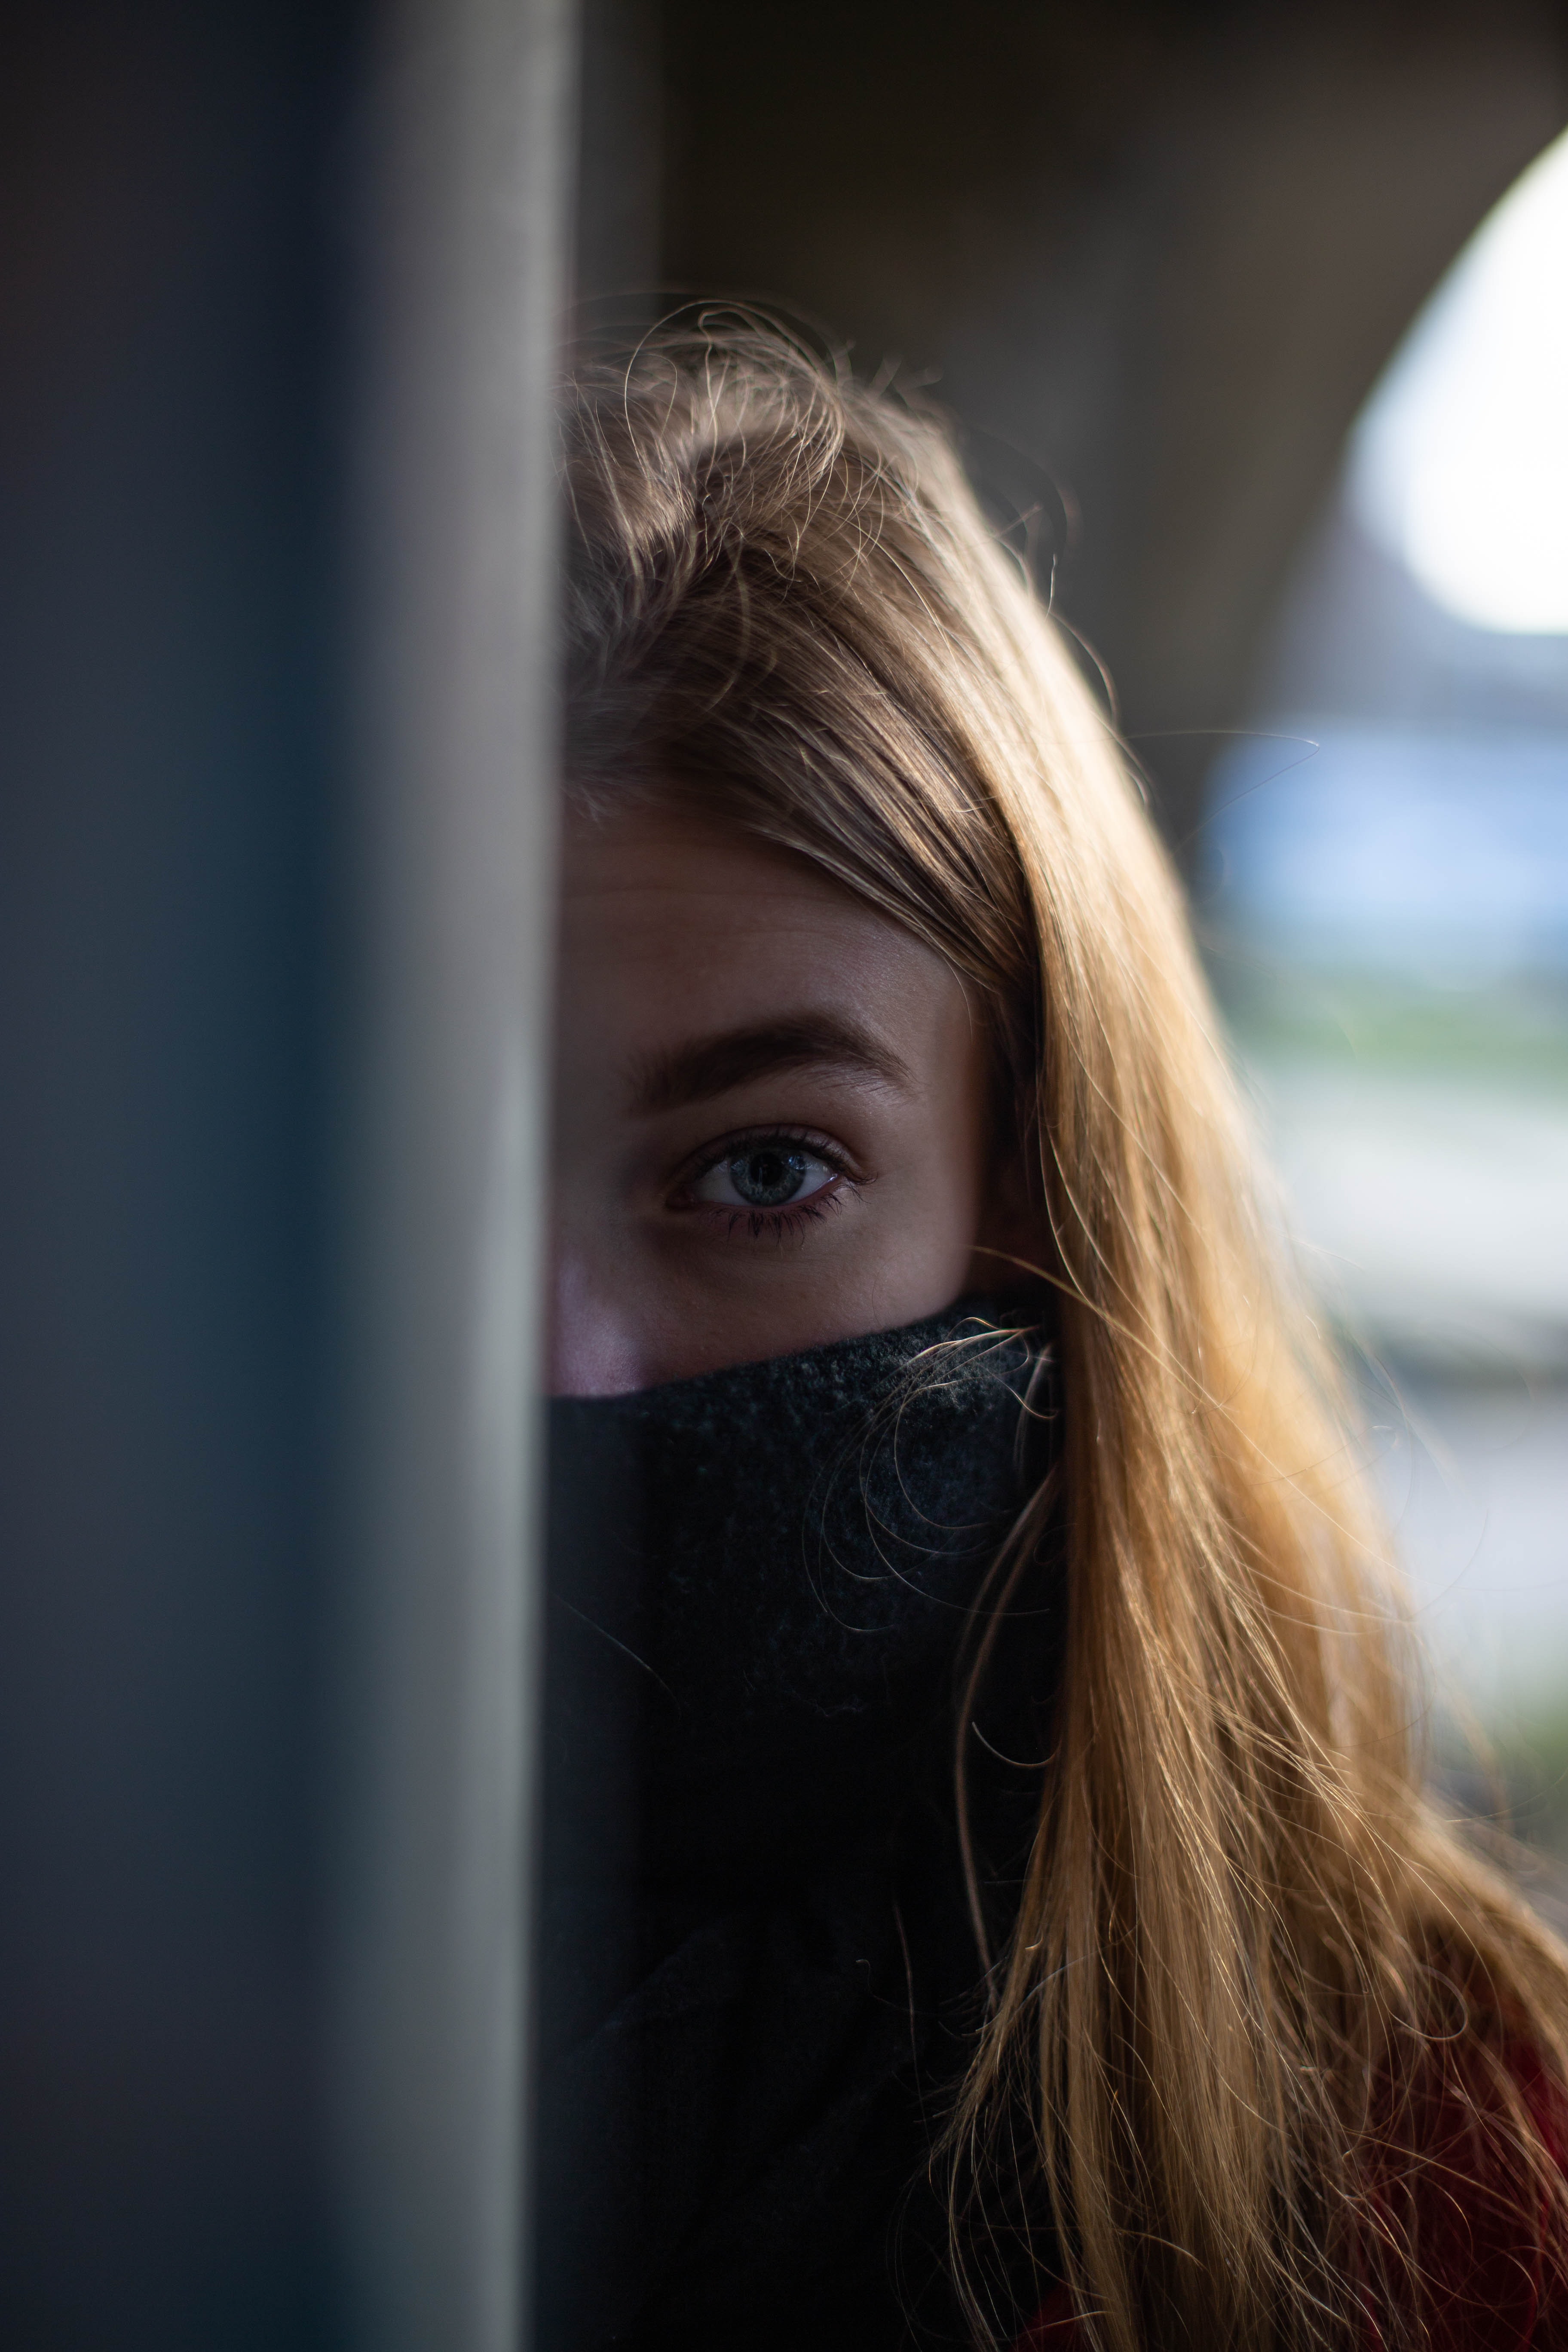
hair, face, head, beauty, eye, blond, hairstyle, lip, long hair, human, brown hair, photography, tree, mouth, sunlight, window, reflection, Colorfulness, portrait photography, portrait, model